Almoravid dynasty

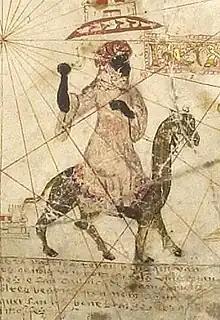
Possible depiction of Abu Bakr ibn Umar (labelled "Rex Bubecar"), in the 1413 portolan chart of Mecia de Viladestes

The Almoravids, sometimes called "al-mulathamun" ("the veiled ones", from "", Arabic for "veil".) trace their origins back to several Saharan Sanhaja nomadic tribes, dwelling in an area that stretches between the Senegal River in the south and the Draa river in the north. The first and main Almoravid founding tribe was the Lamtuna. It occupied the region around Awdaghust (Aoudaghost) in the southern Sahara according to contemporary Arab chroniclers such as al-Ya'qubi, al-Bakri and Ibn Hawqal. According to French historian Charles-André Julien: "The original cell of the Almoravid empire was a powerful Sanhaja tribe of the Sahara, the Lamtuna, whose place of origin was in the Adrar in Mauritania." The Tuareg people are believed to be their descendants.